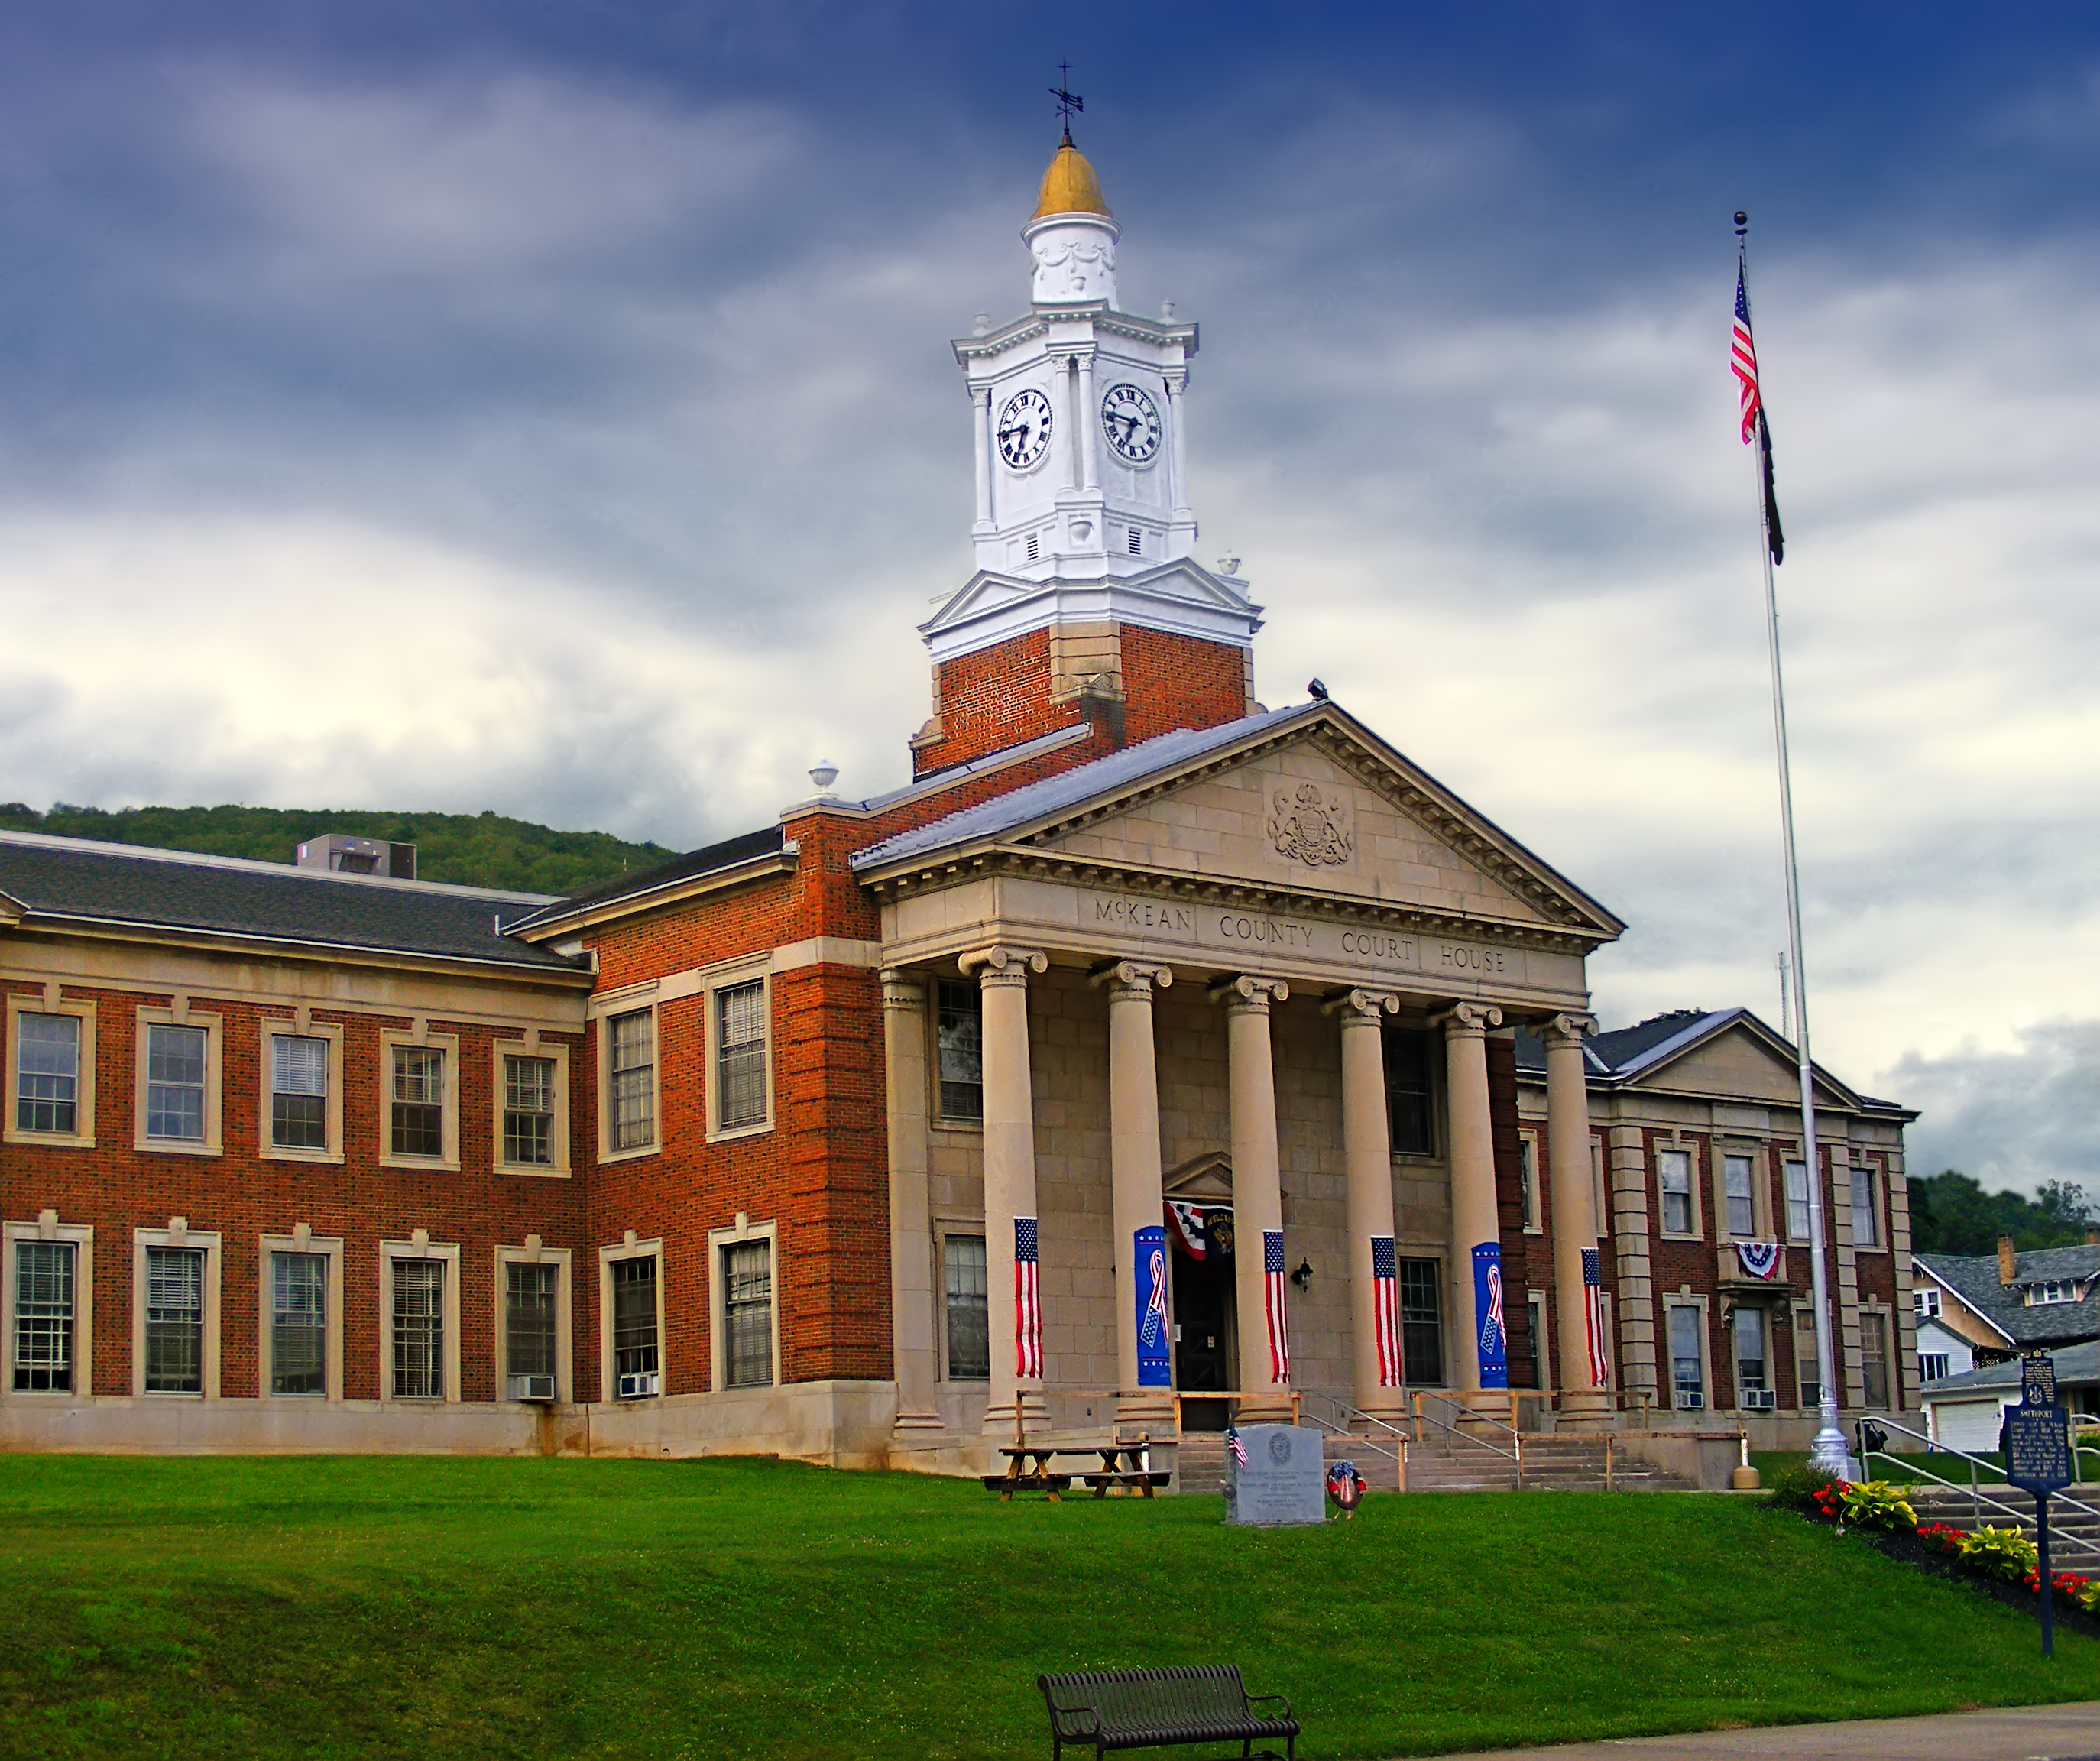
sky, town, building, chateau, palace, downtown, summer, dusk, landmark, church, place of worship, creativecommons, clouds, pennsylvaniawilds, lowlight, pennsylvania, route6, usroute6, mckeancounty, estate, courthouse, smethport, mckeancountycourthouse, stately home